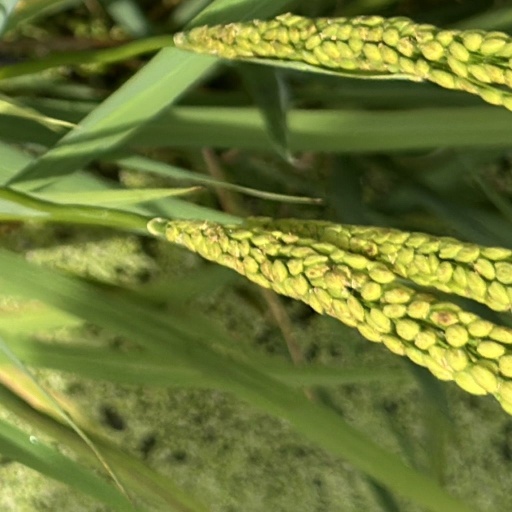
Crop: rice